Dr. Martens

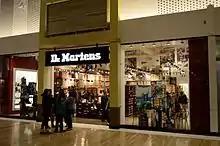
Dr. Martens in Vaughan Mills, Vaughan, Ontario, Canada

In 1989, the Accent Group became the first manufacturer of Dr. Martens outside the UK, obtaining the rights to make them in Dunedin, New Zealand, which they did for several years. The boots and shoes became popular in the 1990s as grunge fashion arose. In late November 1994, a six-storey Dr. Martens department store was opened in Covent Garden in London which also sold food, belts, and watches. At this time the R. Griggs company employed 2,700 people, expected to earn annual revenue of £170 million, and could produce up to 10 million pairs of shoes per year.